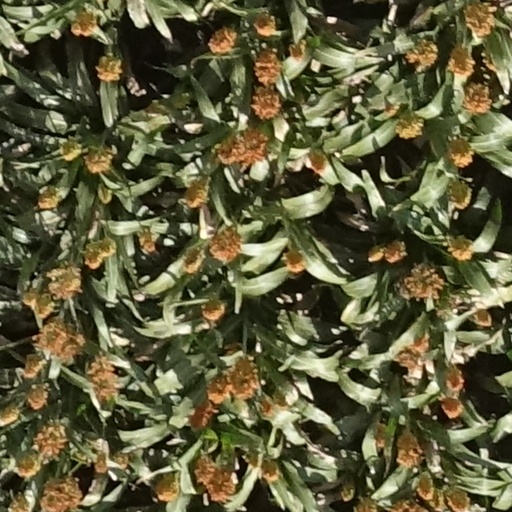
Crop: sorghum